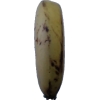
Label: banana